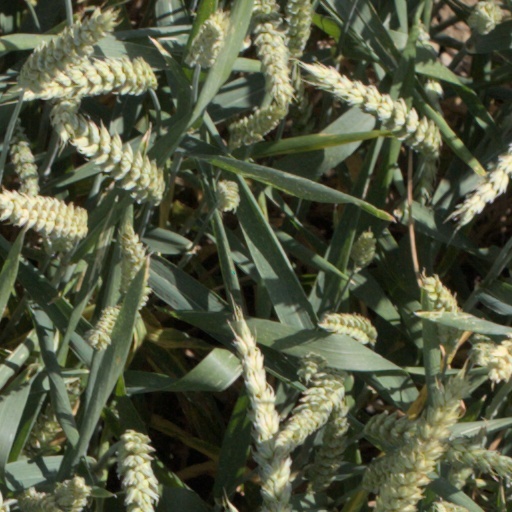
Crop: wheat